Question: Please indicate a possible affordance area of swing_baseball_bat that can be used for holding
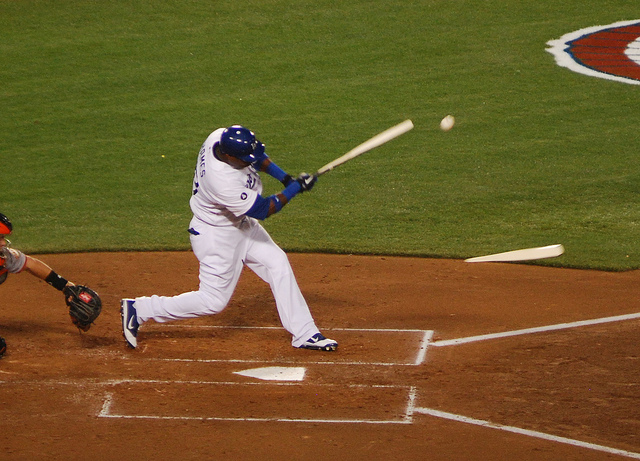
Answer: [287.776, 159.927, 336.498, 196.018]